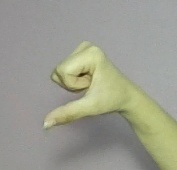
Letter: waw